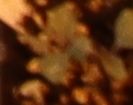
Label: Redroot Pigweed